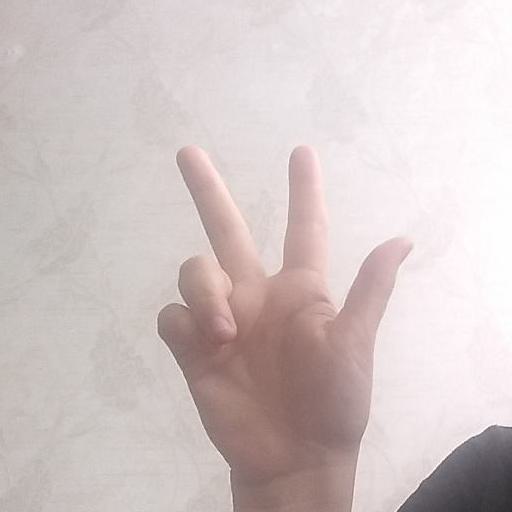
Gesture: three2